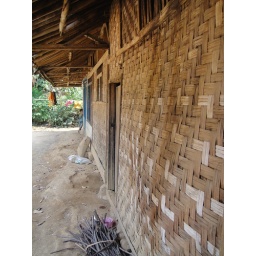
DSC02079 Woven wall and ventilation holes at eaves of house in Sentul Hills, Indonesia 2009